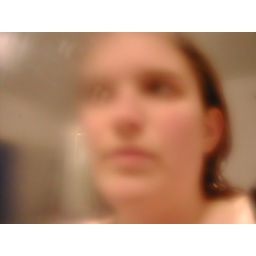
taken in the still-foggy bathroom mirror right after I got out of the shower